Szydłowiecki

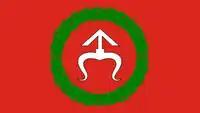
Banner of the family. The family coat of arms was Odrowąż.

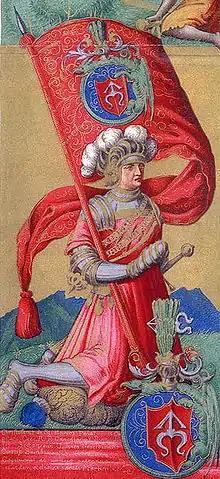
Great Chancellor of the Crown Krzysztof Szydłowiecki.

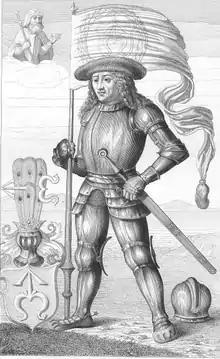
Grand Teasurer of the Crown Jakub Szydłowiecki.

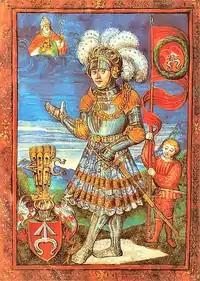
Grand Treasurer of the Crown Mikołaj Szydłowiecki.

The Szydłowiecki (plural: Szydłowieccy, feminine form: Szydłowiecka) was a Polish "szlachta" (nobility) family. A branch of the House of Odrowąż. Magnates in the Kingdom of Poland and the First Republic of Poland.